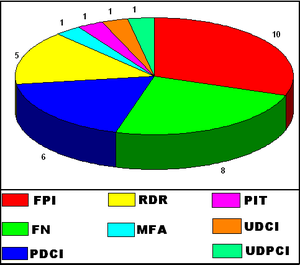
œuvre personnelle
Les services de la présidence de la République de Côte d'Ivoire ont annoncé, samedi 7 avril 2007, la composition du premier gouvernement Soro.